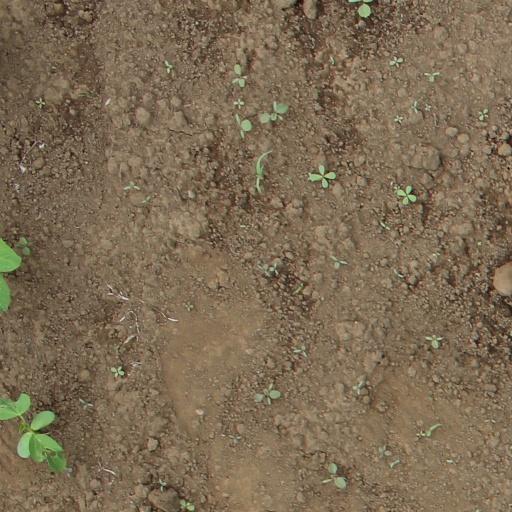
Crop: soybean